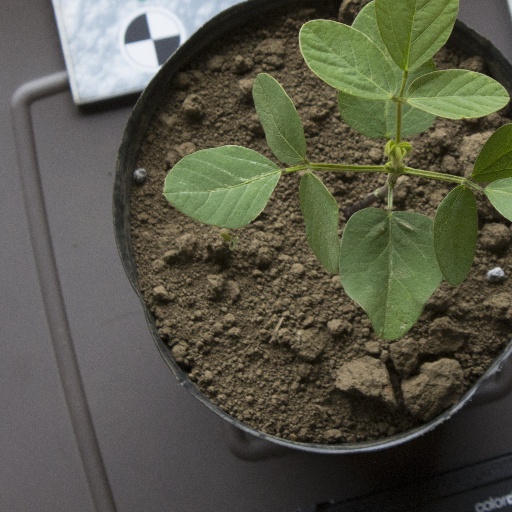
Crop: soybean